Ellis (film)

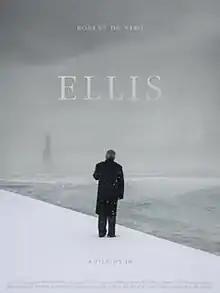
Teaser poster

Ellis is a short film directed by JR and starring Robert De Niro. The motion picture awakens memories of the early years of the experience of one immigrant. The screenplay was written by Academy Award winner Eric Roth. The shooting took place in the abandoned Ellis Island Hospital complex. The film premiered on October 4, 2015 at The New Yorker Festival.